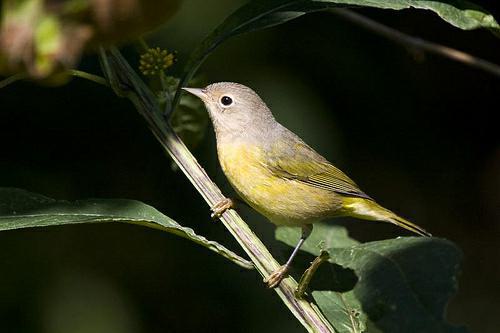
A photo of a nashville warbler